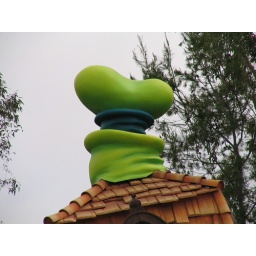
Goofy's hat on the top of his house in Toontown